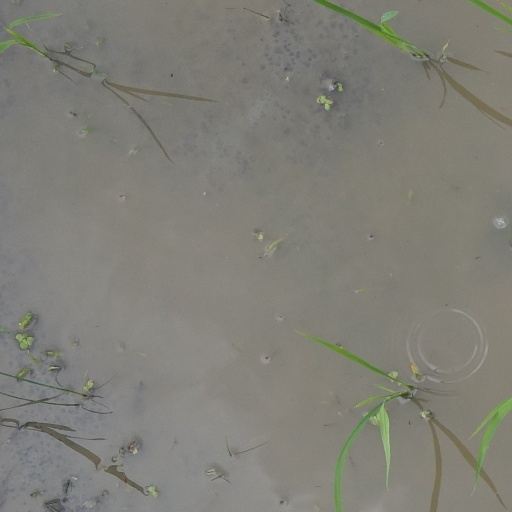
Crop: rice